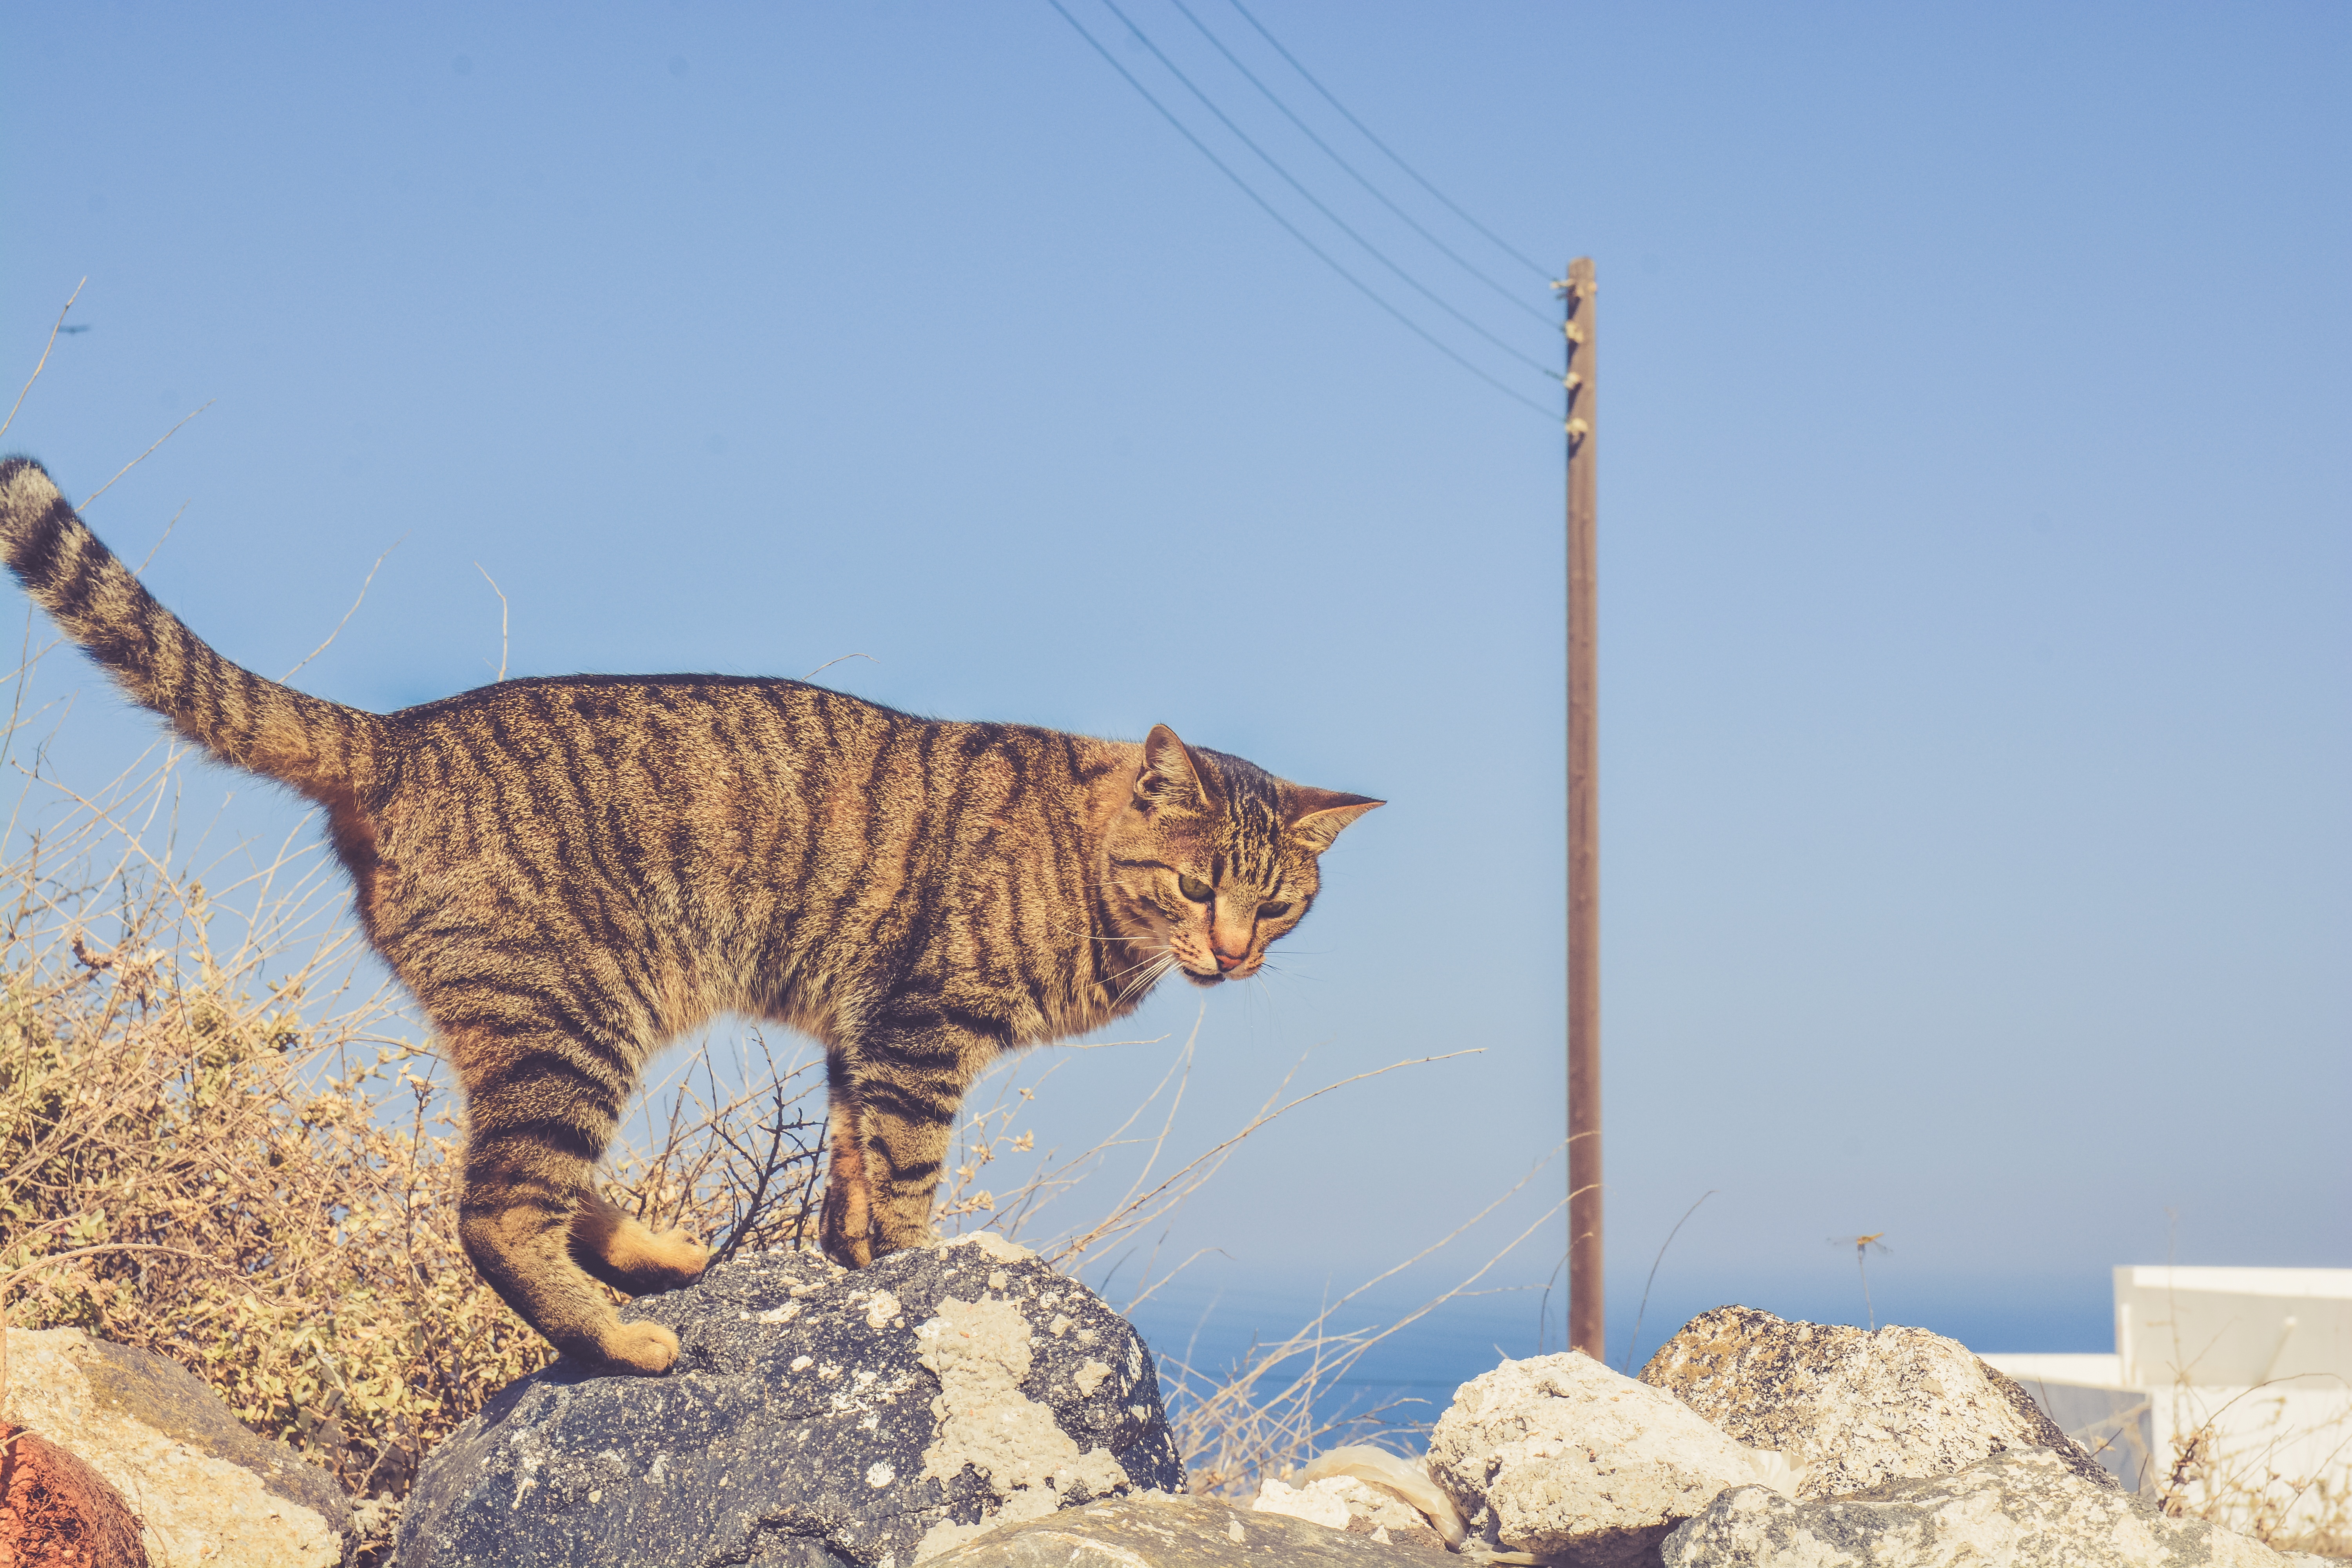
cat, mammal, fauna, cat like mammal